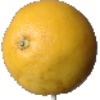
Label: Grapefruit White 1